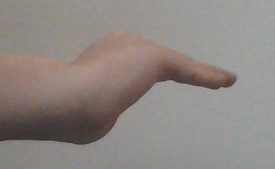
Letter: haa